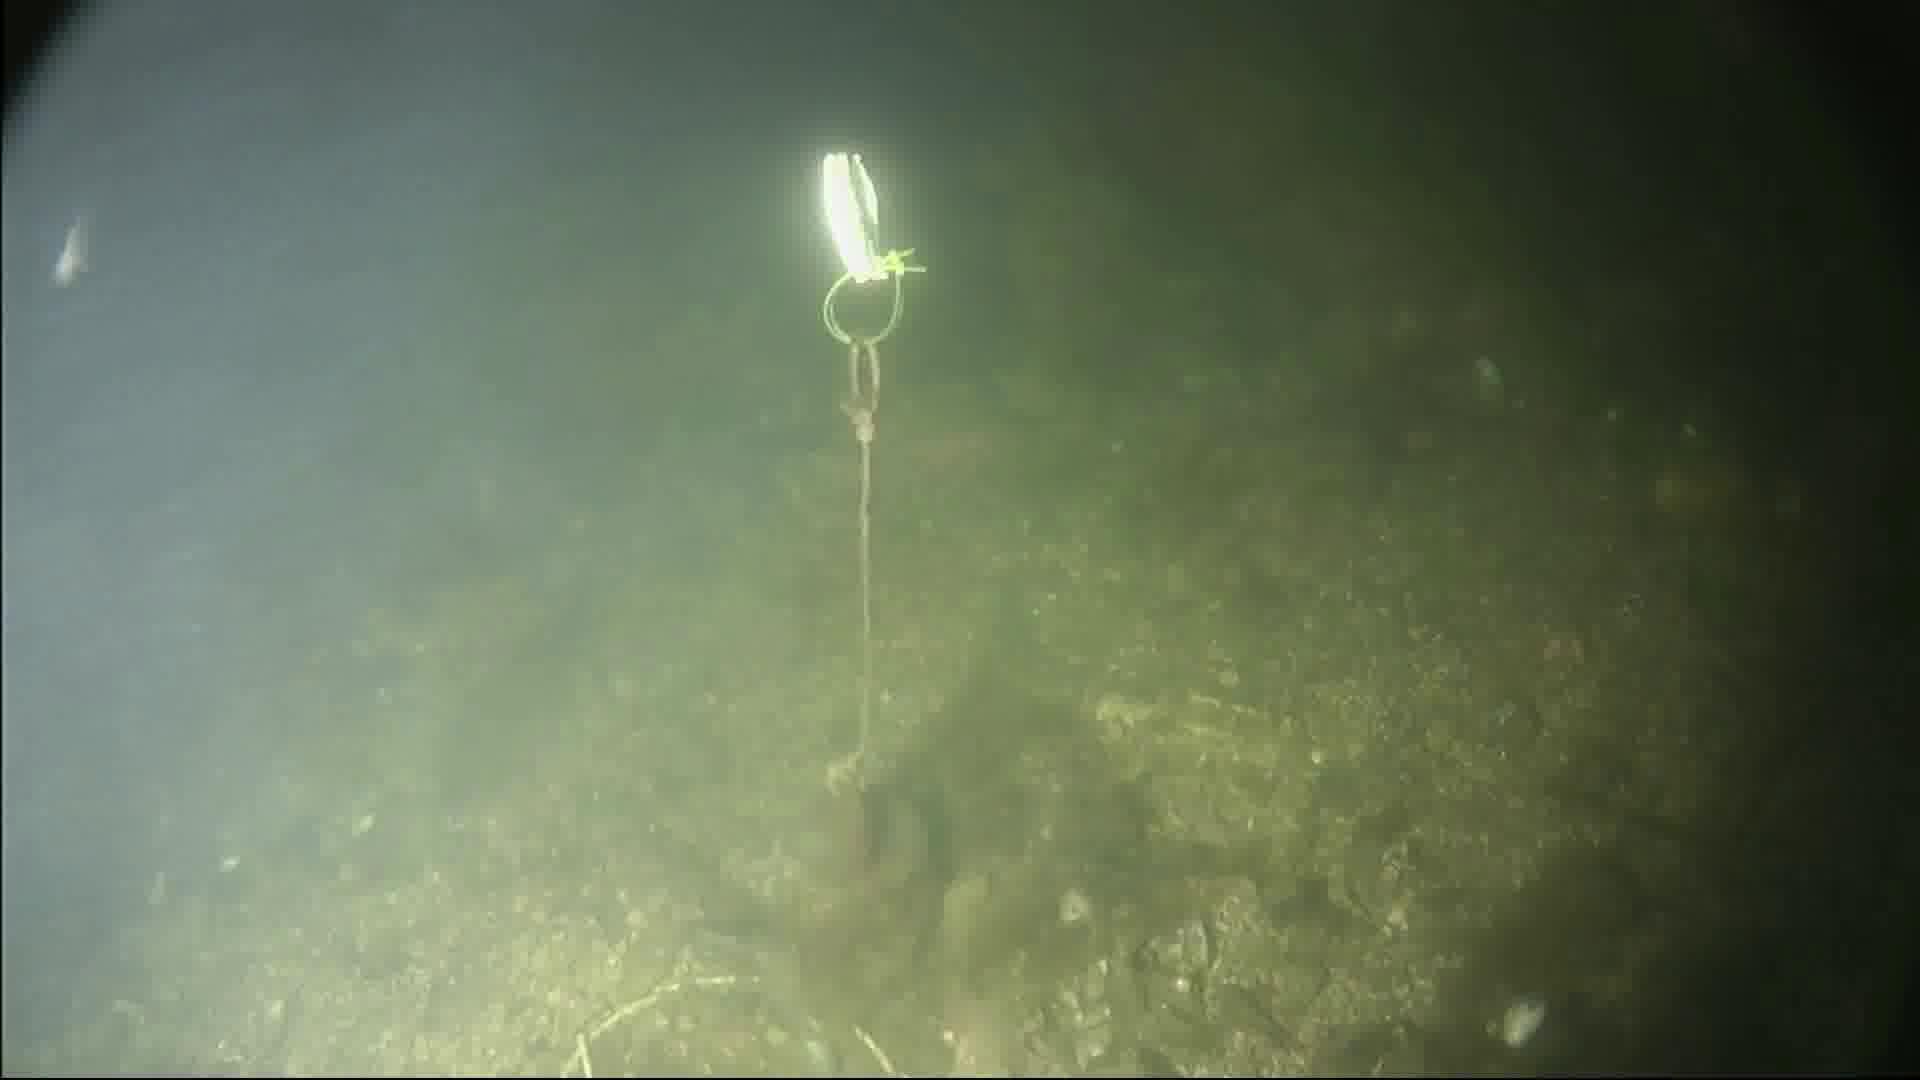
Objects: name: small_fish